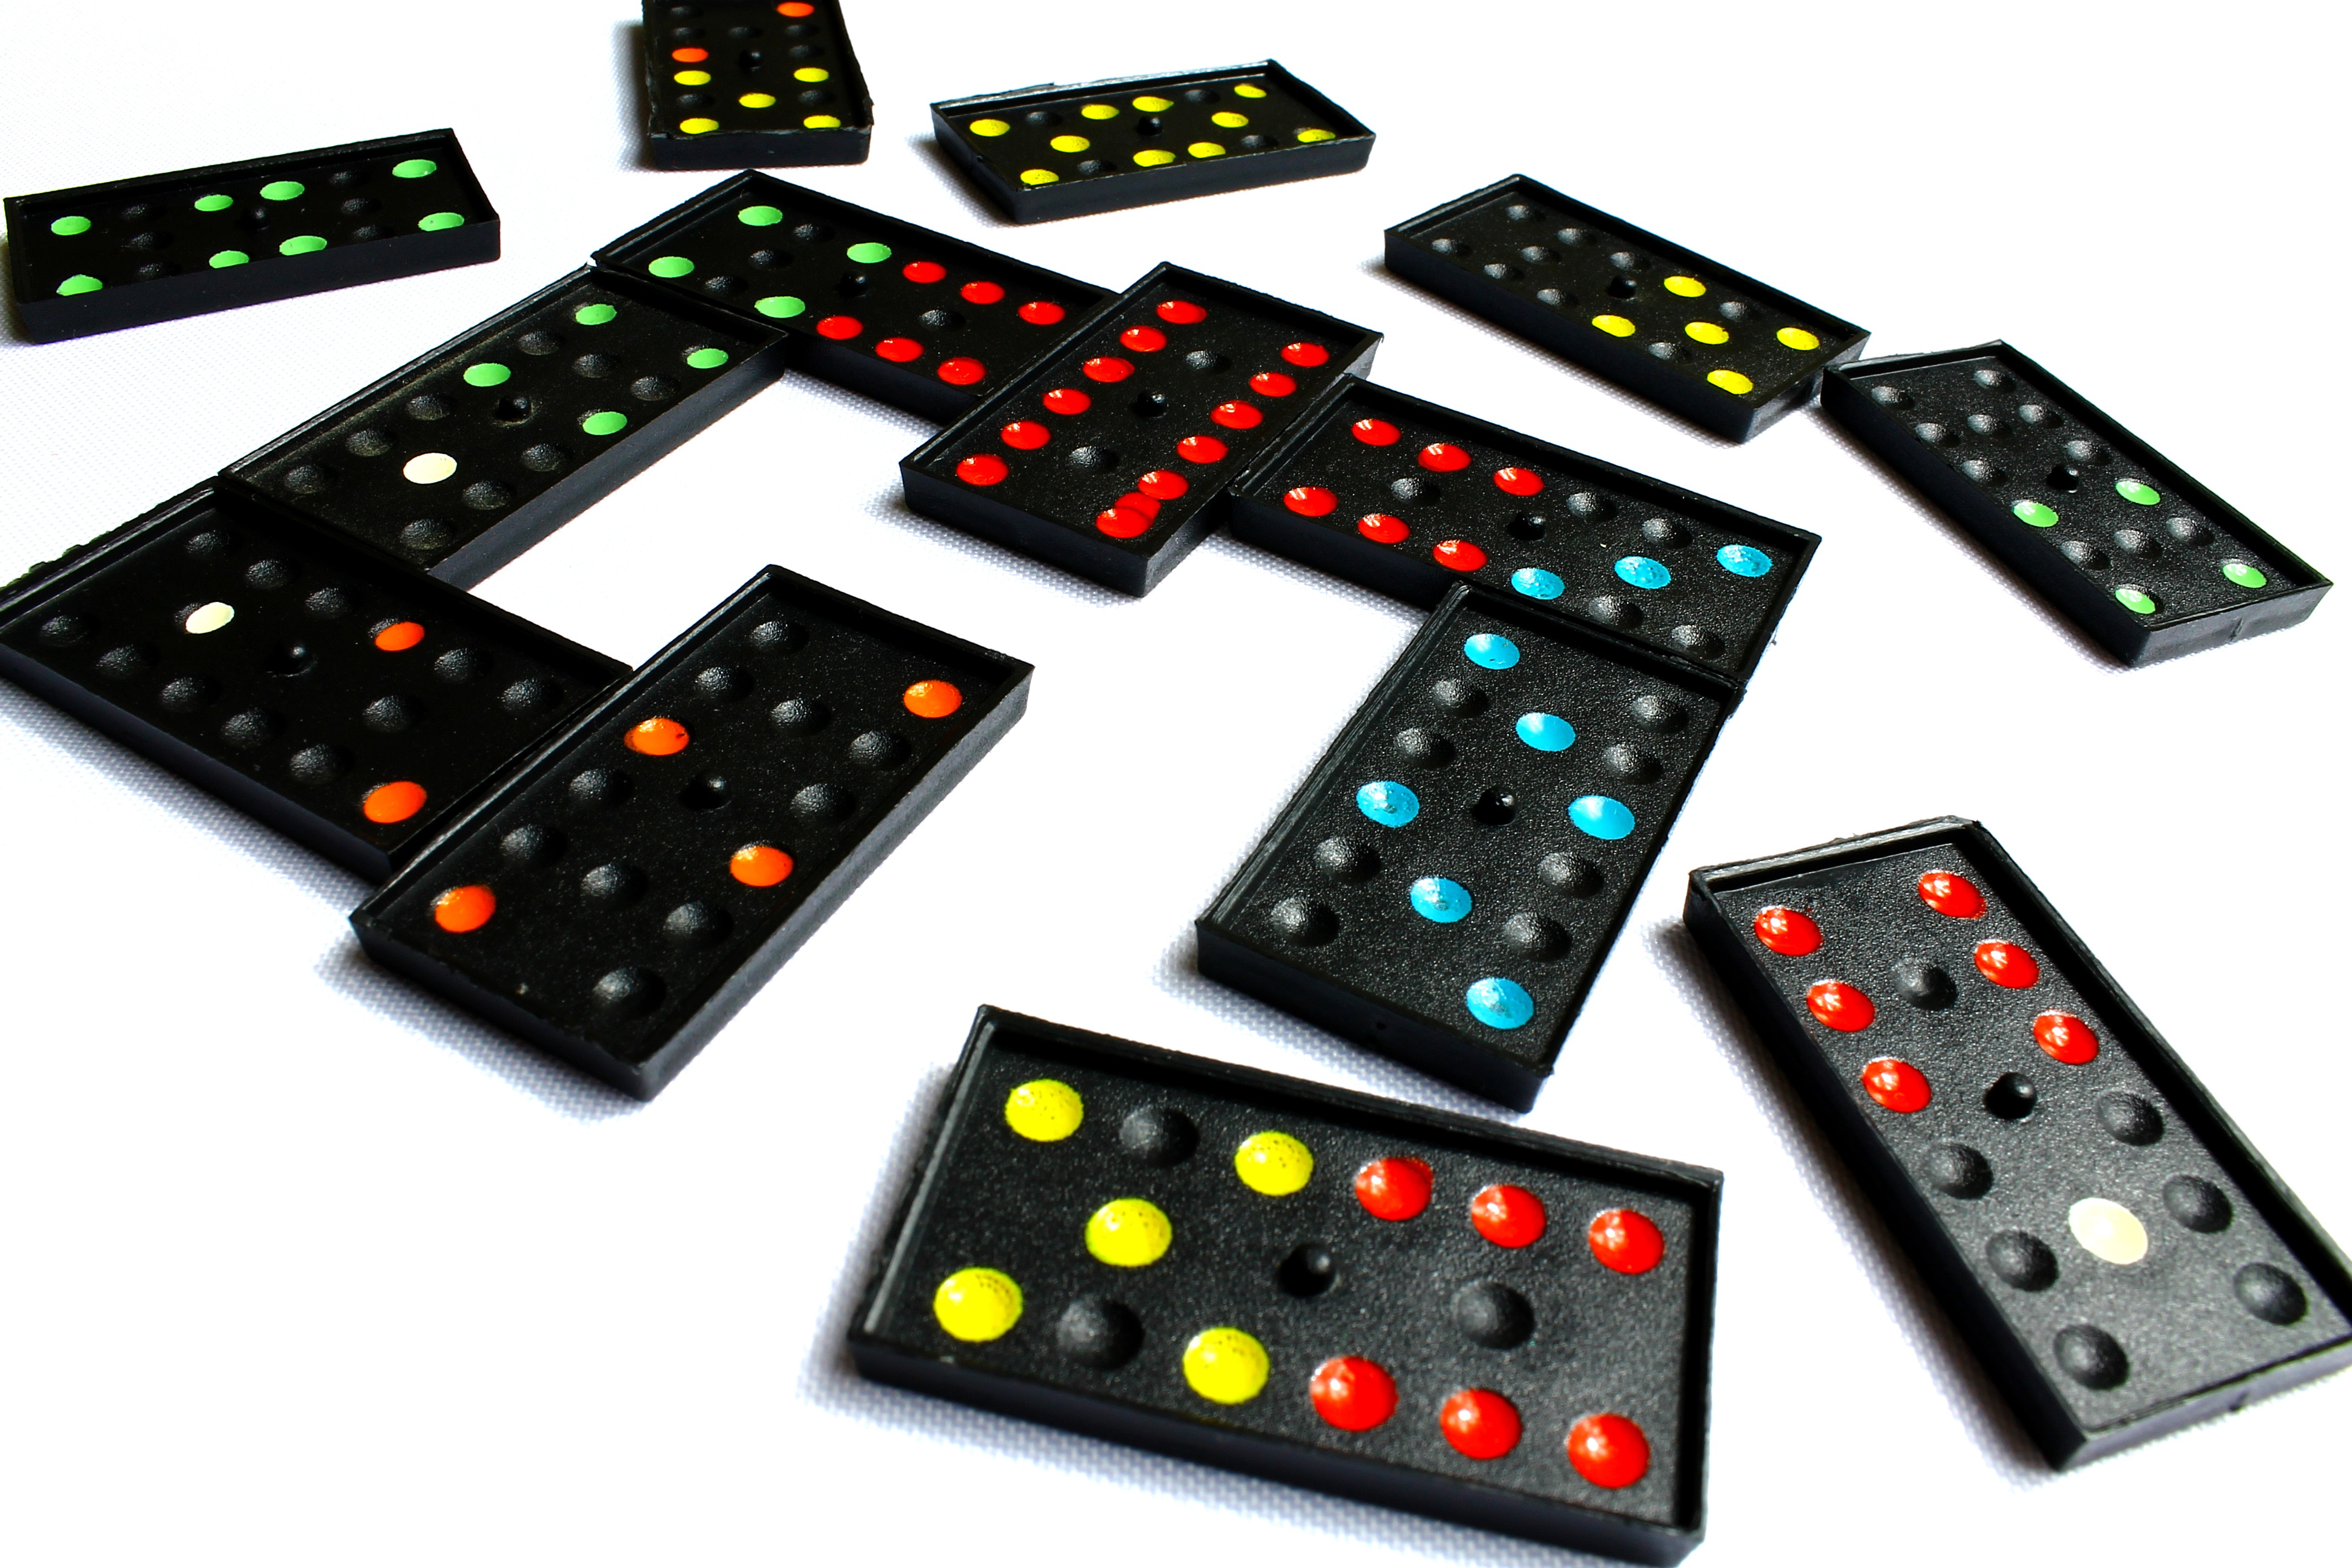
technology, game, recreation, colorful, font, sports, chime, games, dominoes, joke, indoor games and sports, tabletop game, stone dominoes